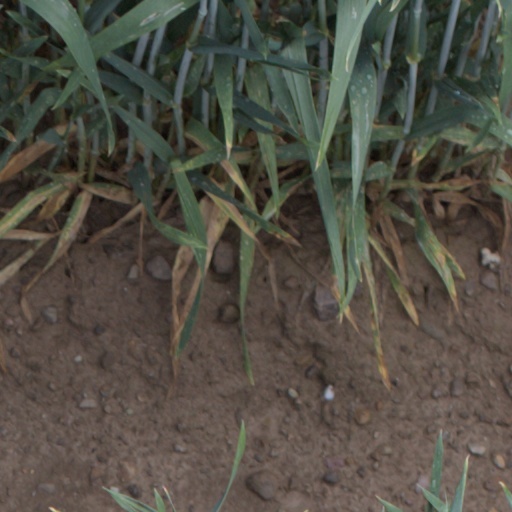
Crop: wheat